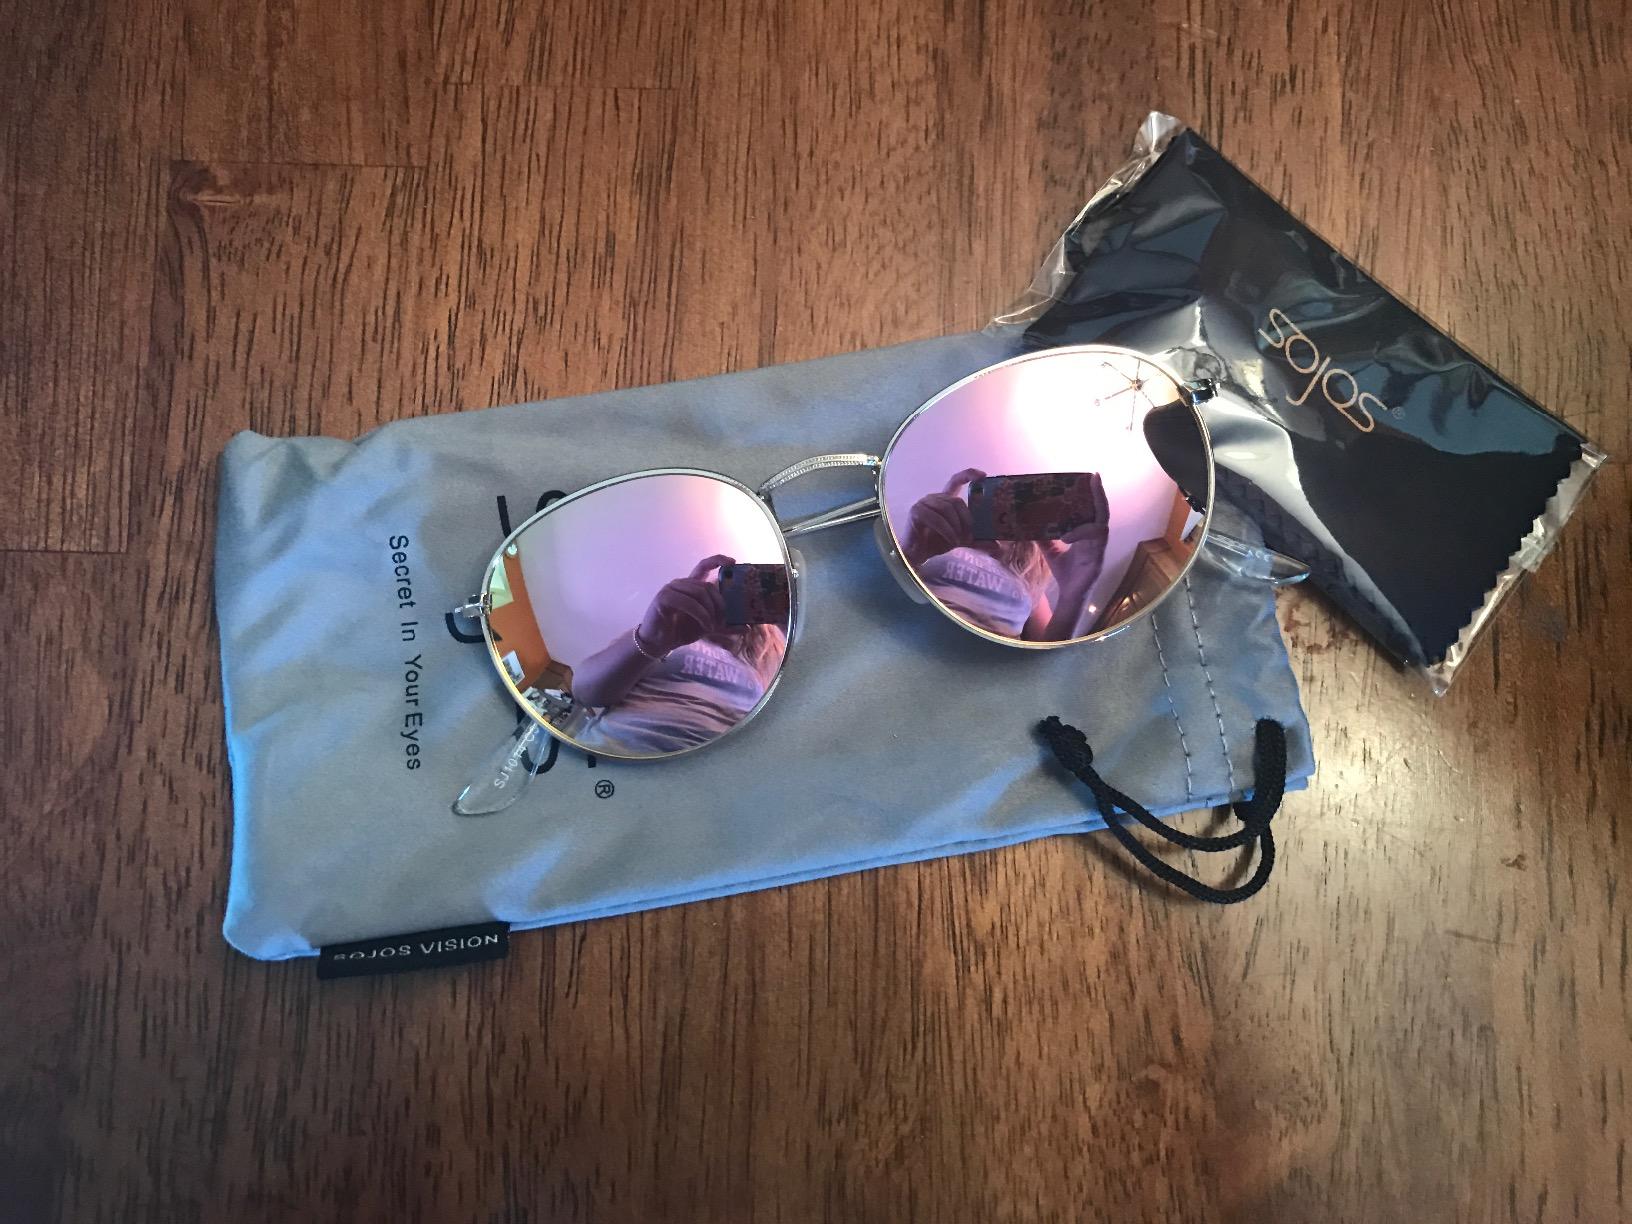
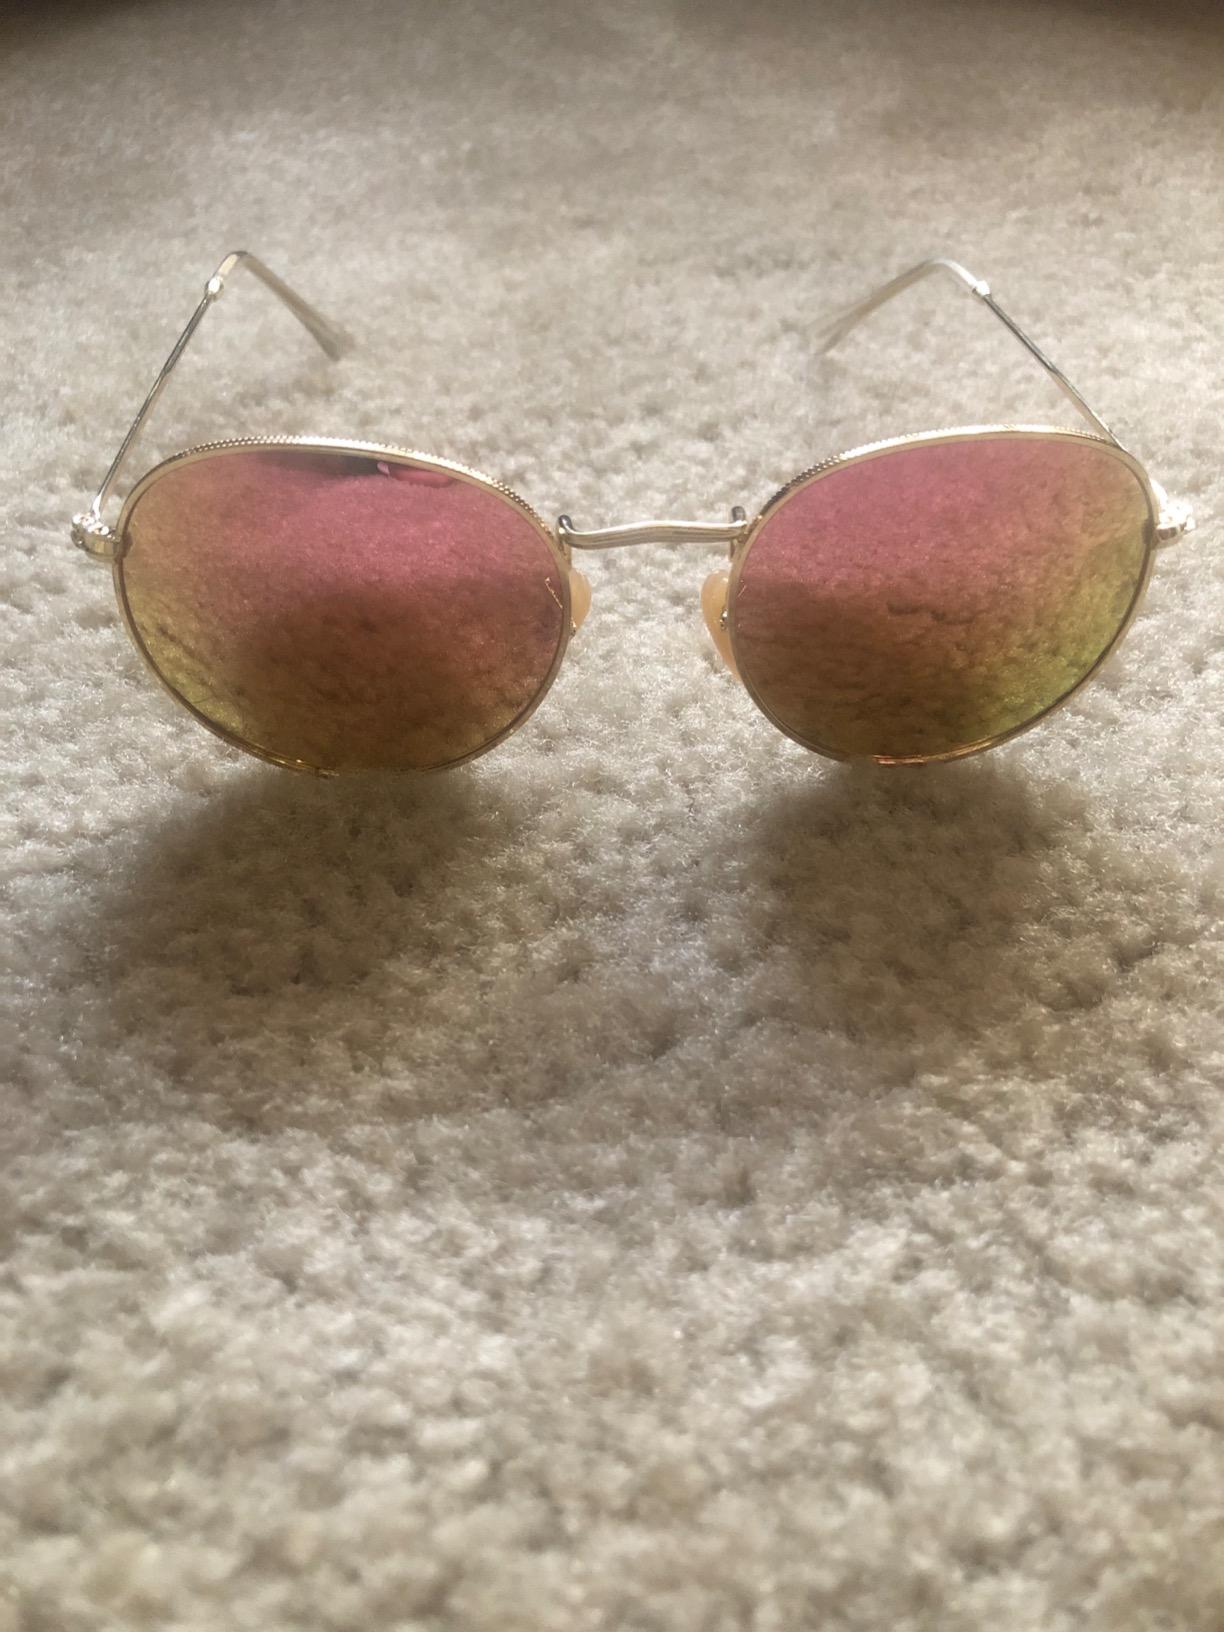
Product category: accessories_sunglasses
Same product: yes